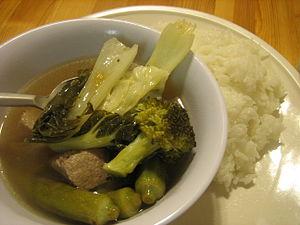
Le sinigang est un plat traditionnel philippin qui se caractérise par un bouillon acide, typiquement à base de tamarin, dans lequel sont cuits viandes ou poissons ainsi que des légumes locaux, et qui se déguste avec du riz. Il s’agit d’un des plats les plus populaires de l’archipel, où il est présent dans la quasi-totalité des régions.